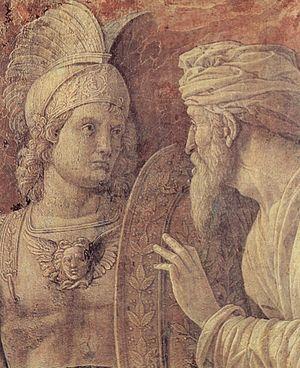
L'Introduction du culte de Cybèle à Rome est un tableau daté 1505-1506 du peintre de la Renaissance Andrea Mantegna, conservé aujourd'hui à la National Gallery de Londres.